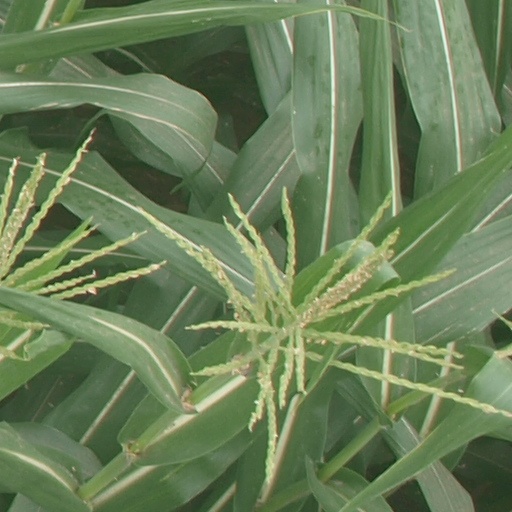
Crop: maize; corn